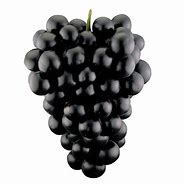
Label: Grapes